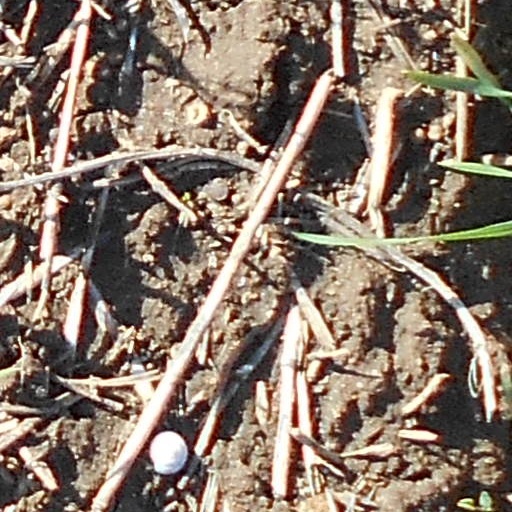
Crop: wheat